RAF St Davids

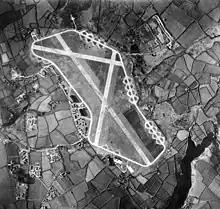
Aerial view of RAF St. David's, after its completion and shortly before its occupation by Nos. 58 and 502 Squadrons RAF, as a base for anti-submarine patrols.

Royal Air Force St Davids, or more simply RAF St Davids, is a former Royal Air Force station, near the city of St Davids, Pembrokeshire, Wales, in the community of Solva.